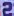
Number: 2